Mount Scopus

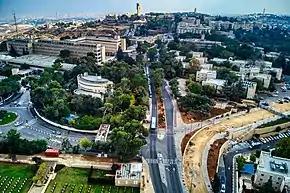

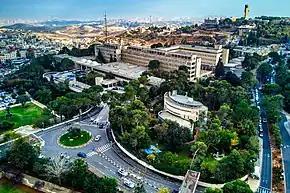

Mount Scopus is a mountain located in Jerusalem with an elevation of above sea level. Between the 1948 Arab–Israeli War and the 1967 Arab–Israeli War, it was an internationally protected exclave of Israel within Jordan, as it was geographically part of Jordan's East Jerusalem, but politically part of Israel's West Jerusalem. It is home to the main campus of the Hebrew University of Jerusalem and Hadassah Medical Center. Since the collapse of the City Line in 1967, the area now lies within Jerusalem's Israeli municipal boundaries.